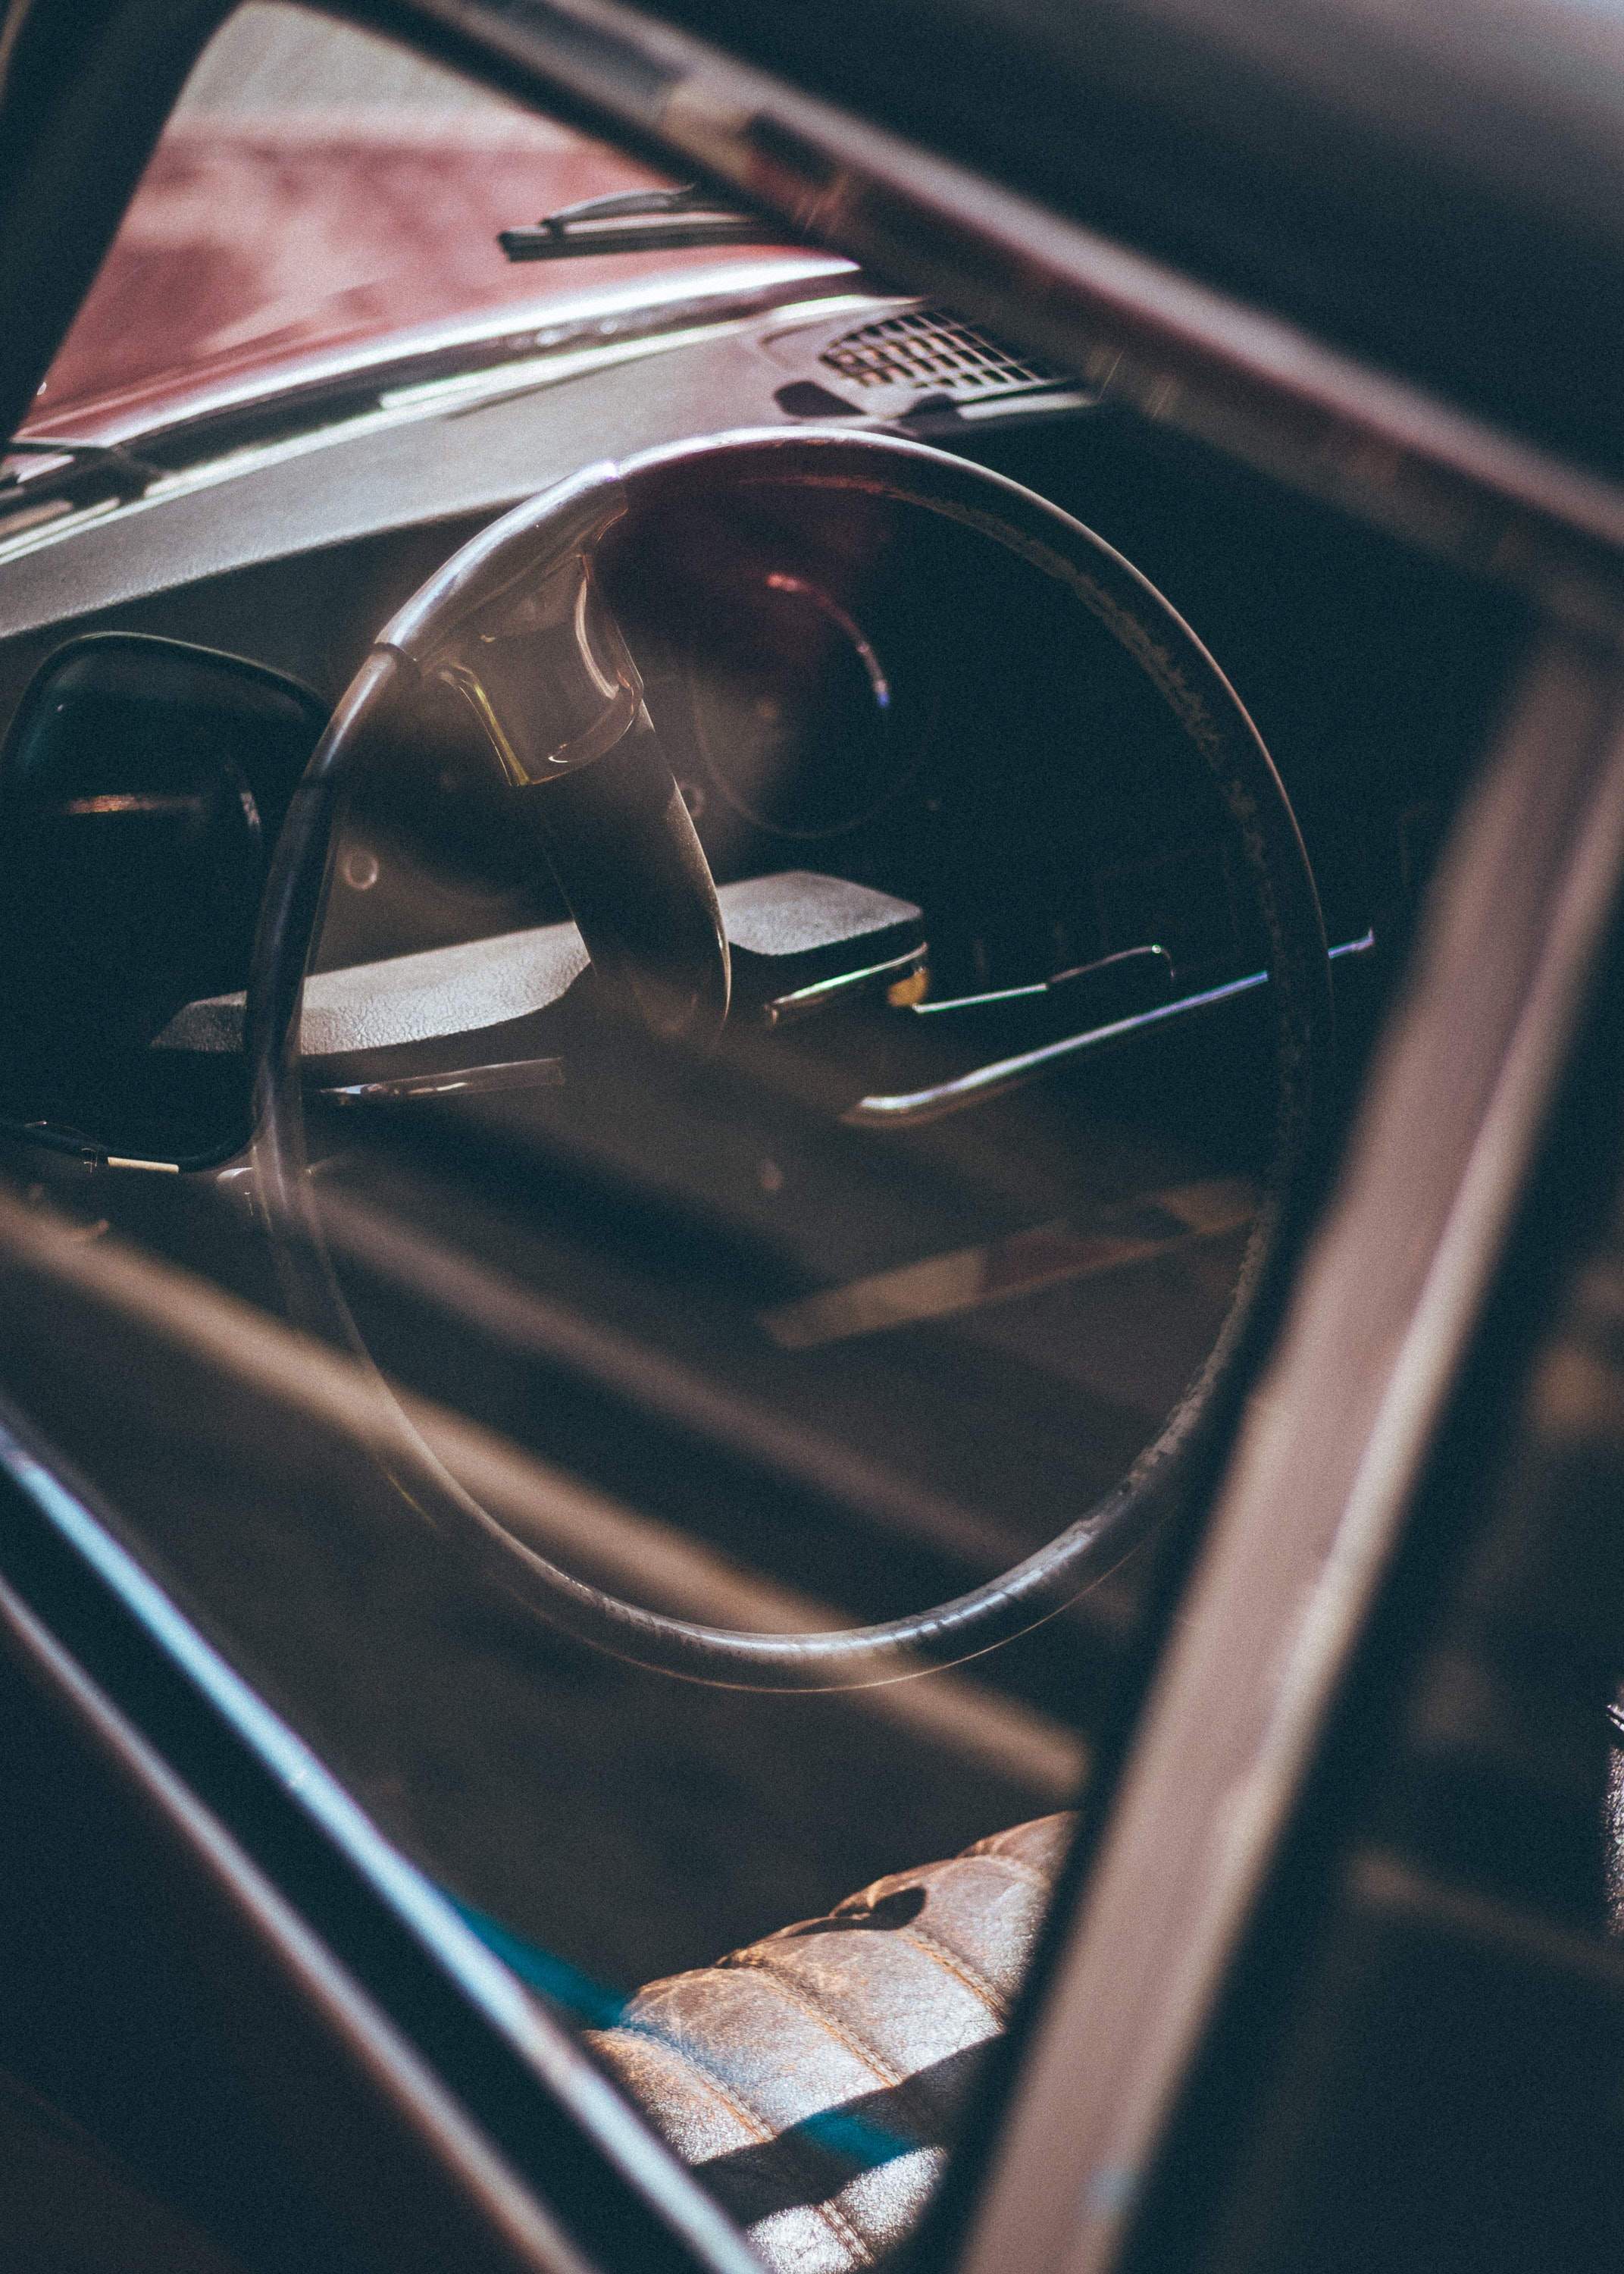
motor vehicle, vehicle door, vehicle, car, automotive lighting, automotive exterior, automotive design, auto part, headlamp, automotive window part, windshield, wheel, vintage car, hood, steering wheel, reflection, Tints and shades, classic, glass